Poole

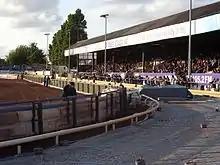
Poole Stadium is a greyhound racing venue and home to the Poole Pirates speedway team

Poole is served by the Port of Poole. Since the 1970s, Poole has become one of Britain's busiest ports. Investment in new port facilities in Hamworthy and the deepening of shipping channels allowed considerable growth in cross-channel freight and passenger traffic. The port is a destination for bulk cargo imports such as steel, timber, bricks, fertiliser, grain, aggregates and palletised traffic. Export cargoes include clay, sand, fragmented steel and grain. Commercial ferry operators run regular passenger and freight services from Poole to Cherbourg, St Malo and the Channel Islands. The Royal Marines operate out of the harbour at RM Poole, established in Hamworthy in 1954. The base is home to special forces unit the Special Boat Service and a detachment of the Royal Marines Reserve. In 2008, 105 fishing boats were registered and licensed to the port and held a permit issued by the Southern Sea Fisheries District Committee (SSFDC) to fish commercially. It is the largest port in terms of licences in the SSFDC district which covers the coastline of Dorset, Hampshire and the Isle of Wight, and one of the largest registered fishing fleets in the UK. However, the fleet is gradually declining because of rising fuel costs and restrictive fishing quotas introduced by the European Union. A large number of unlicensed boats also operate charted or private angling excursions.